Ira Jan

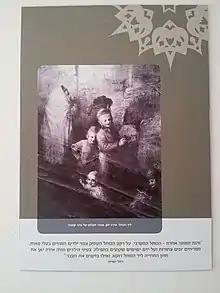
A lost painting by Ira Jan. Photo in the archives of Rachel Yanait Ben-Zvi

Ira Jan (Russian: И́ра Ян) is the pseudonym of Russian-born Jewish painter and writer Esther Yoselevitch Slepyan (Эсфи́рь Иосиле́вич Слепя́н; 2 February 1869 – 24 April 1919).She was a member of the commune at Bezalel and among the founders of Gymnasia Rehavia.